Alfa Papa Tango

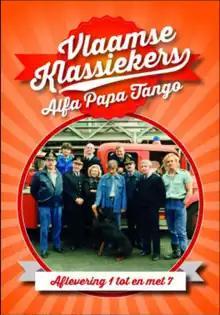

Alfa Papa Tango is a Belgian romantic drama television series directed by Vincent Rouffaer, written by Guy Bernaert and Mark De Bie. The music was composed by Brian Clifton.